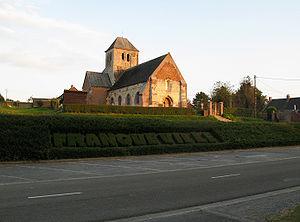
Certains édifices religieux, tels que des églises de petites communes, possèdent une ou des horloges installées non au centre de leur clocher, mais sur son bord. Les raisons semblent en avoir été d'ordre technique ou économique.
L'église Saint-Jean-Baptiste de Franqueville est une église située à Franqueville, en France.
La paroisse Sainte-Anne en Thiérache est une circonscription administrative de l'église catholique de France, subdivision du diocèse de Soissons, Laon et Saint-Quentin.